Pierce Tempest

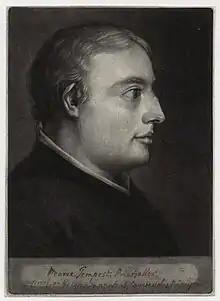
Pierce Tempest.

Born at Tong, Yorkshire, in July 1653, he was the sixth son of Henry Tempest of Tong by his wife, Mary Bushall, and brother of Sir John Tempest, 1st Baronet. It is said that he was a pupil and assistant of Wenceslaus Hollar, and some of the prints which bear his name as the publisher have been assumed to be his own work; but there is no actual evidence that he ever practised engraving.